Native American cultures in the United States

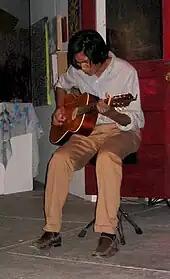
Jake Fragua, Jemez Pueblo from New Mexico

Native American musicians have occasionally found broader fame in more mainstream American music. Artists such as Robbie Robertson (The Band) and Redbone have had success on the rock and pop charts. Some, such as John Trudell, and Blackfoot have used music as political commentary and part of their work as activists for Native American and First Nations causes. Others, such as flautists Charles Littleleaf record traditional instruments with an aim of preserving the sounds of nature, or in the case of R. Carlos Nakai, integrate traditional instruments with more modern instrumentation. A variety of small and medium-sized recording companies offer an abundance of contemporary music by Native Americans and descendants, ranging from pow-wow drum music to rock-and-roll and rap.